Reverse pipetting

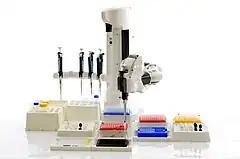
Liquid handling robot capable of reverse pipetting by means of manual pipette

In reverse pipetting, the volume aspirated to the tip is bigger than the volume delivered to the receiving vessel.